Cremisan Valley

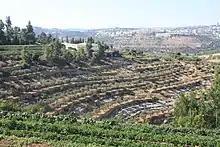
Olive groves and vineyards in the Cremisan Valley near the monastery

2012 proposals for the barrier show it looping around the convent, keeping it on the Palestinian side, but splitting it from the neighbouring monastery, which would be on the Israeli side. The elementary children would still be allowed to attend the school, passing soldiers at an Israeli checkpoint. Landowners would be given limited access via an agricultural gate.